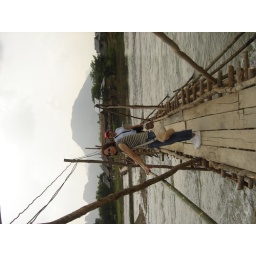
scary bridge over the water